Honningsvåg Airport

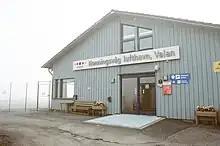
The terminal

DNL assumed the Finnmark route in 1947, but dropped Honningsvåg from the schedule. The municipal council approved plans in 1948 to reestablish the water aerodrome, which had been destroyed in the German retreat in 1944. Despite several local initiatives from Nordkapp during the 1950s and 1960s, Honningsvåg was not included in the seaplane routes. Following the opening av Alta Airport and Lakselv Airport, Banak in 1963, Norving applied to operate a feeder service from Honningsvåg to Alta and Hammerfest, but the ministry was not willing to issue subsidies for such a route. At the time travel time from Honningsvåg to Oslo via Lakselv was ten hours. Various public committees look into better aviation services in Finnmark during the 1960s. One such alternative was to build a heliport. Instead the government opted for constructing short take-off and landing airfields. The first of these were constructed in Helgeland in 1968.